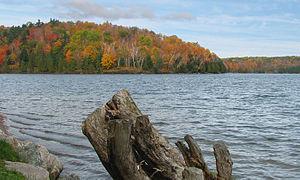
Lac Meech, dans le parc de la Gatineau, Chelsea, Québec, Canada.
L'accord du lac Meech est un projet avorté de réforme constitutionnelle négocié en 1987 entre le premier ministre du Canada Brian Mulroney et les premiers ministres des dix provinces canadiennes. Son objectif est de faire adhérer le Québec à la Loi constitutionnelle de 1982. Son échec en 1990 est une des raisons de la hausse du soutien au souverainisme au Québec dans les années 1990.
Cet article traite des événements qui se sont produits durant l'année 1987 au Québec.
Clyde Kirby Wells est un juge terre-neuvien et un ancien homme politique et premier ministre de cette province.